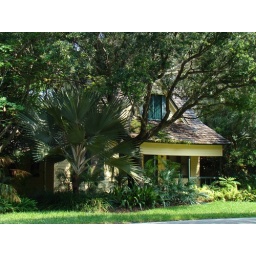
A historic home along Old Cutler. One of the early homestead houses in Miami